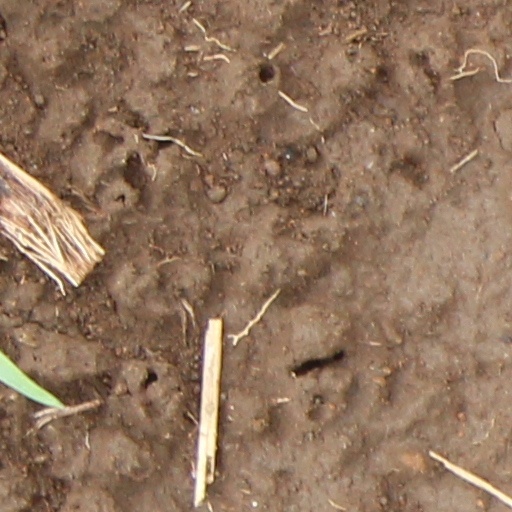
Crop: wheat